New York State Route 66

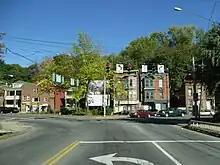
NY 66 northbound at the junction with NY 2 in Troy

Crossing northwest through the residential section of Sand Lake on Miller Hill, NY 66 soon leaves the town of Sand Lake for the town of Poestenkill. Along this northwestern stretch, NY 66 drops the Miller Hill Road moniker, crossing a junction with NY 351 (Reichards Lake Road / Round Top Road). A short distance after NY 351, the route returns to the rural nature it once had, crossing a junction with CR 68 (Snyders Corner Road). Winding northwest past a large quarry, NY 66 reaches the western terminus of NY 355 as it enters the town of North Greenbush. Now known as Main Avenue, NY 66 crosses into the hamlet of Wynantskill.